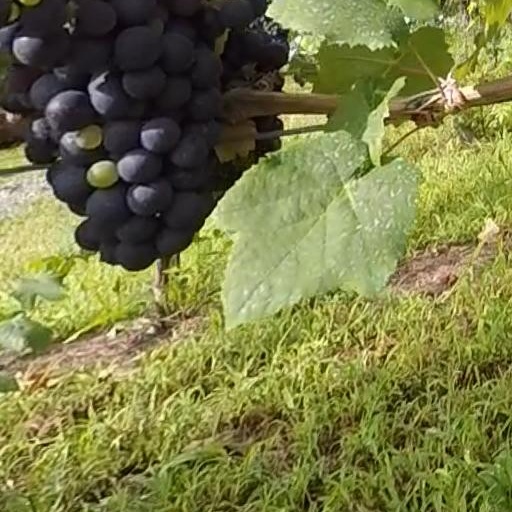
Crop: grape